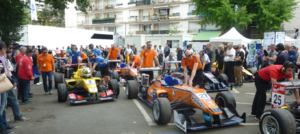
Le Grand Prix automobile de Pau est une épreuve de course automobile disputée chaque année sur le Circuit de Pau-Ville, tracée dans les rues de Pau, dans le département des Pyrénées-Atlantiques, en France.